Transport in Madrid

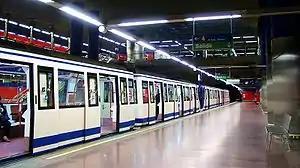
The Madrid Metro is one of the largest and fastest growing systems in the world.

This railway network is supported by an ever-expanding network of city buses. The overall length of the bus network of Madrid's Municipal Transport Corporation ("Empresa Municipal de Transportes de Madrid", or EMT Madrid) at the end of 2013 stood at , marking a 31% increase over the last eight years. These routes are serviced by a growing fleet of over 3,000 vehicles. The EMT network is very dense, with 217 routes and over 10,000 stops, and almost all the population of the municipality lives within 300m of a bus stop. The buses in Madrid are the only public transport system available around the clock as the metro network closes down between 2.00 and 6.00 am. The night buses, also known as ""Buhos"" (Owls), operate from 11.45pm to 6.00am. The heavy traffic in Madrid can in some cases make the city buses a fairly slow form of transportation but the city of Madrid has more than 90 km of special bus and taxi lines to help solve this issue. Buses serving the outer areas are run by 33 private companies, coordinated by the "Consorcio Regional de Transportes de Madrid". This network is fundamentally radial.